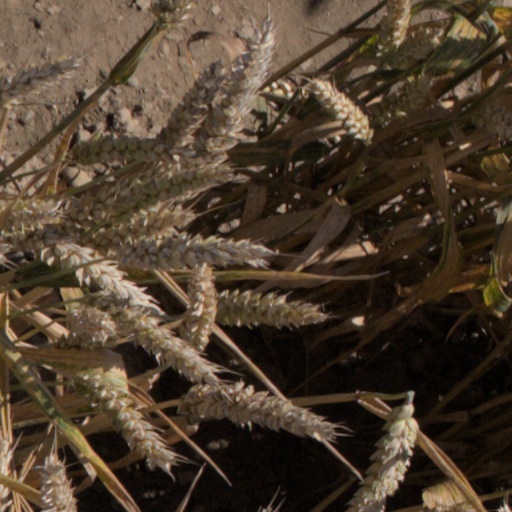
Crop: wheat